Yuya Susumu

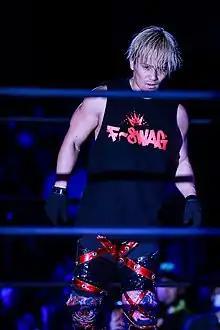
Susumu in May 2023

(born 14 January 1984), previously known mononymously as Susumu (stylized in all capital letters), is a Japanese professional wrestler who currently works for Pro Wrestling Noah, where he is a former holder of the GHC Junior Heavyweight Tag Team Championship, and a member of the "Stinger" stable.